Political life of Frank Sinatra

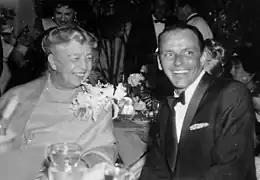
Sinatra, pictured here with Eleanor Roosevelt in 1960, was an ardent supporter of the Democratic Party until the early 1970s.

Sinatra held differing political views throughout his life. Sinatra's parents had immigrated to the United States in 1895 and 1897, respectively. His mother, Dolly Sinatra (1896–1977), was a Democratic Party ward leader. After sending a letter to President Franklin D. Roosevelt in support of the president's stewardship, Sinatra was invited to meet Roosevelt at the White House, where he agreed to become part of the Democratic party's voter registration drives, and heavily campaigned for the Democrats in the 1944 presidential election. He contributed $7,500 directly to the Democratic campaign fund, and was quoted by a Democratic flyer as saying "[Roosevelt] will make Young America's dream a reality". He made national broadcasts on the radio in support, spoke at Carnegie Hall, and spoke at Madison Square Garden on October 29, 1944, a week before the election.